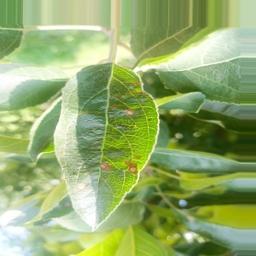
Label: Alternaria